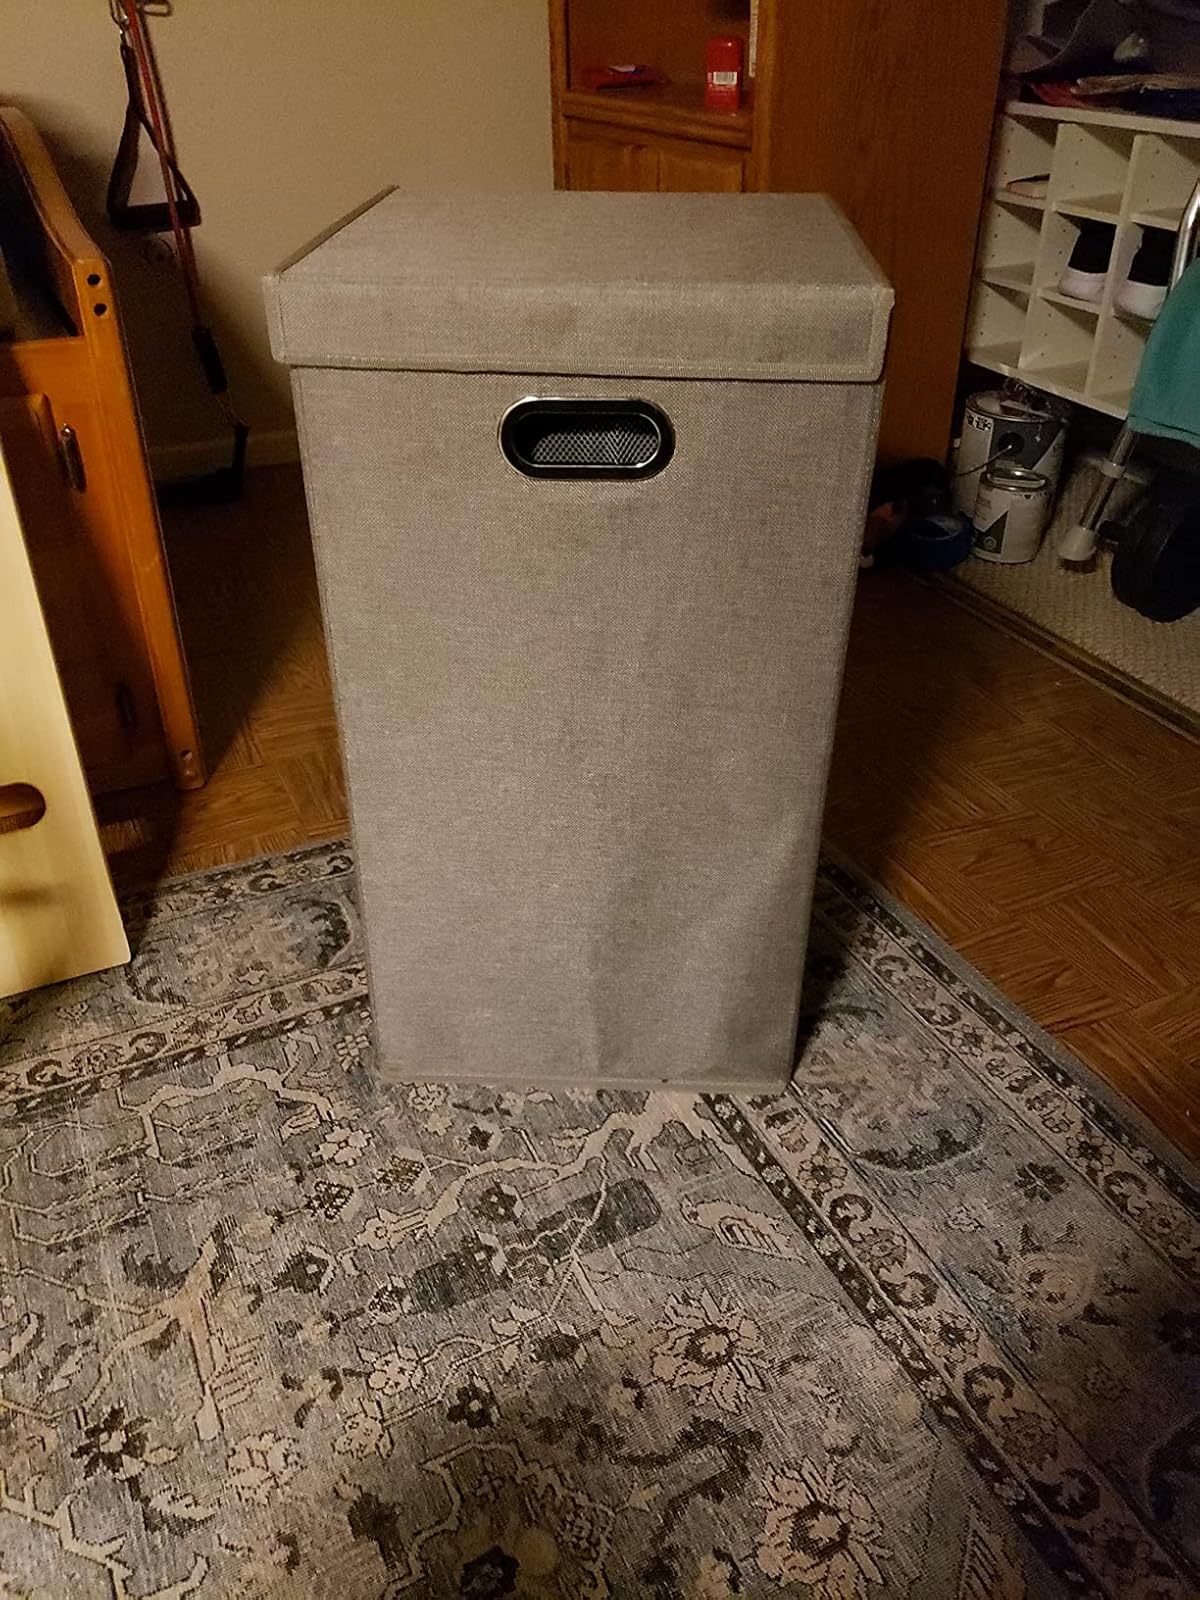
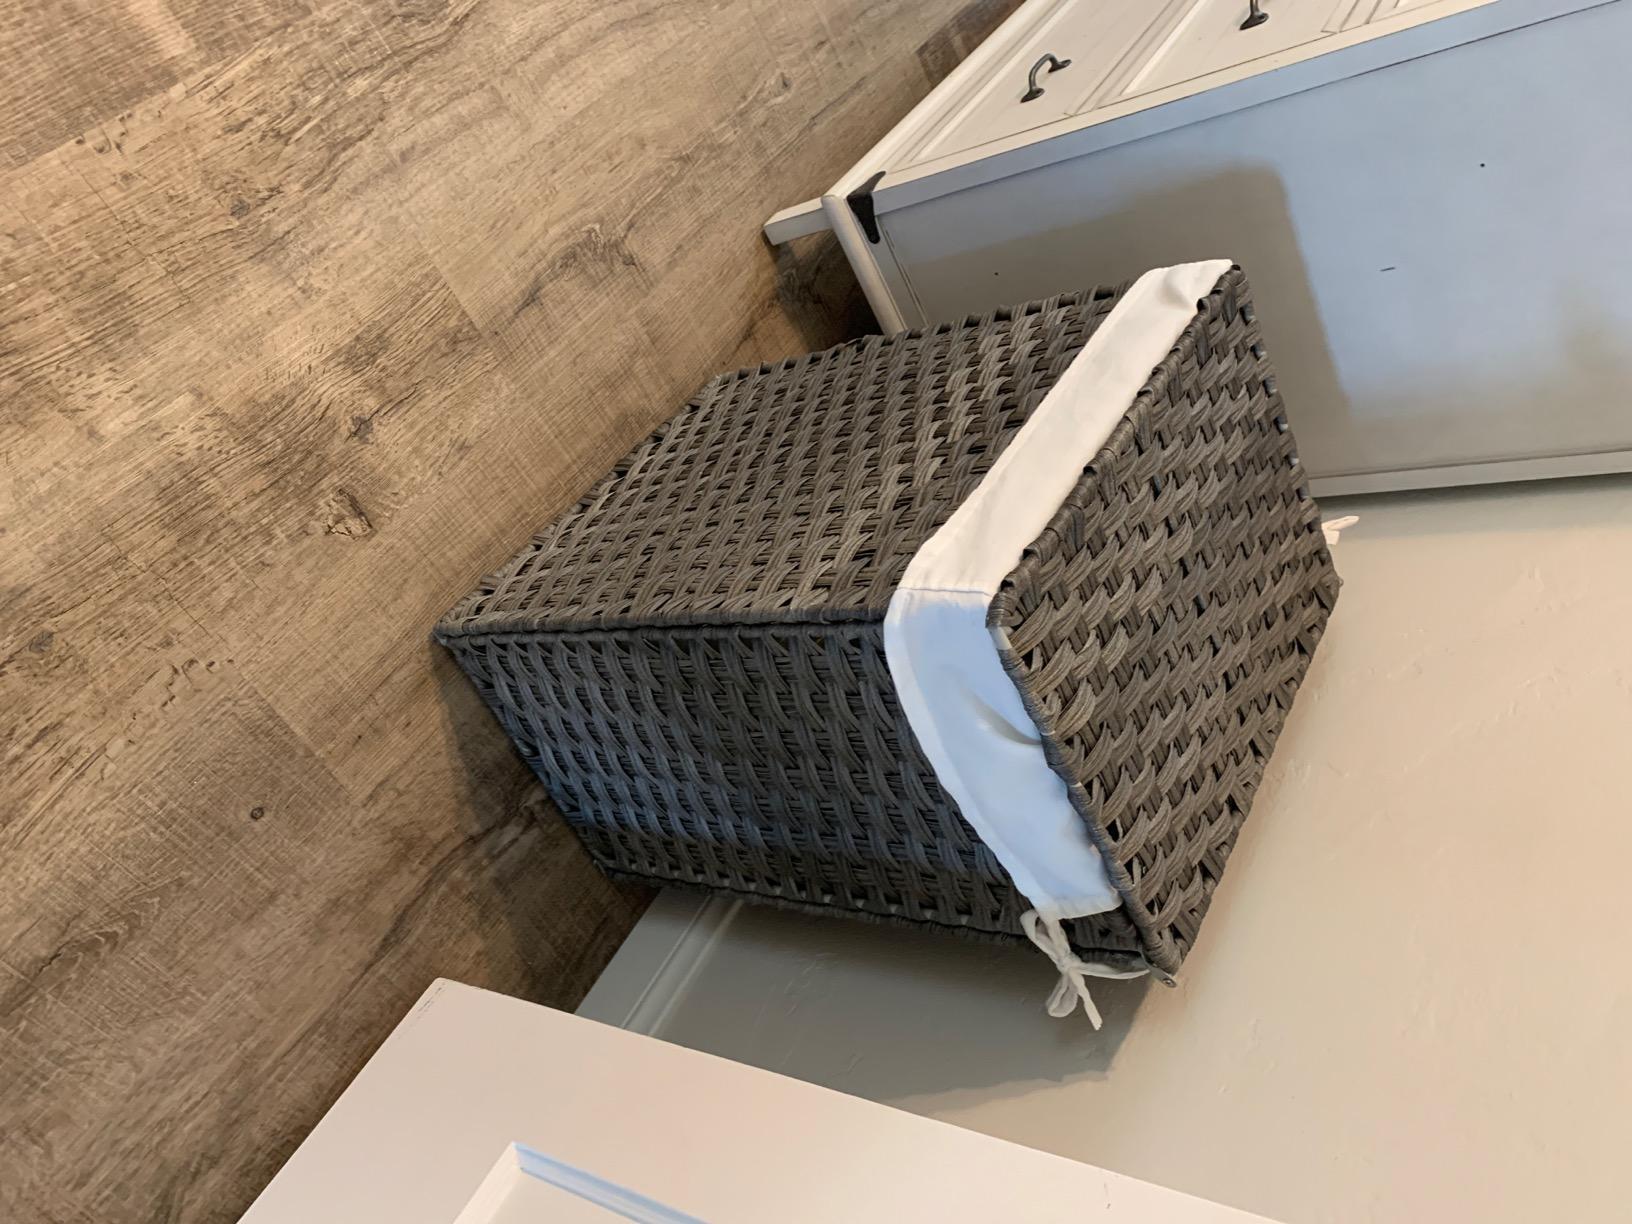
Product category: items_hamper
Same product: no